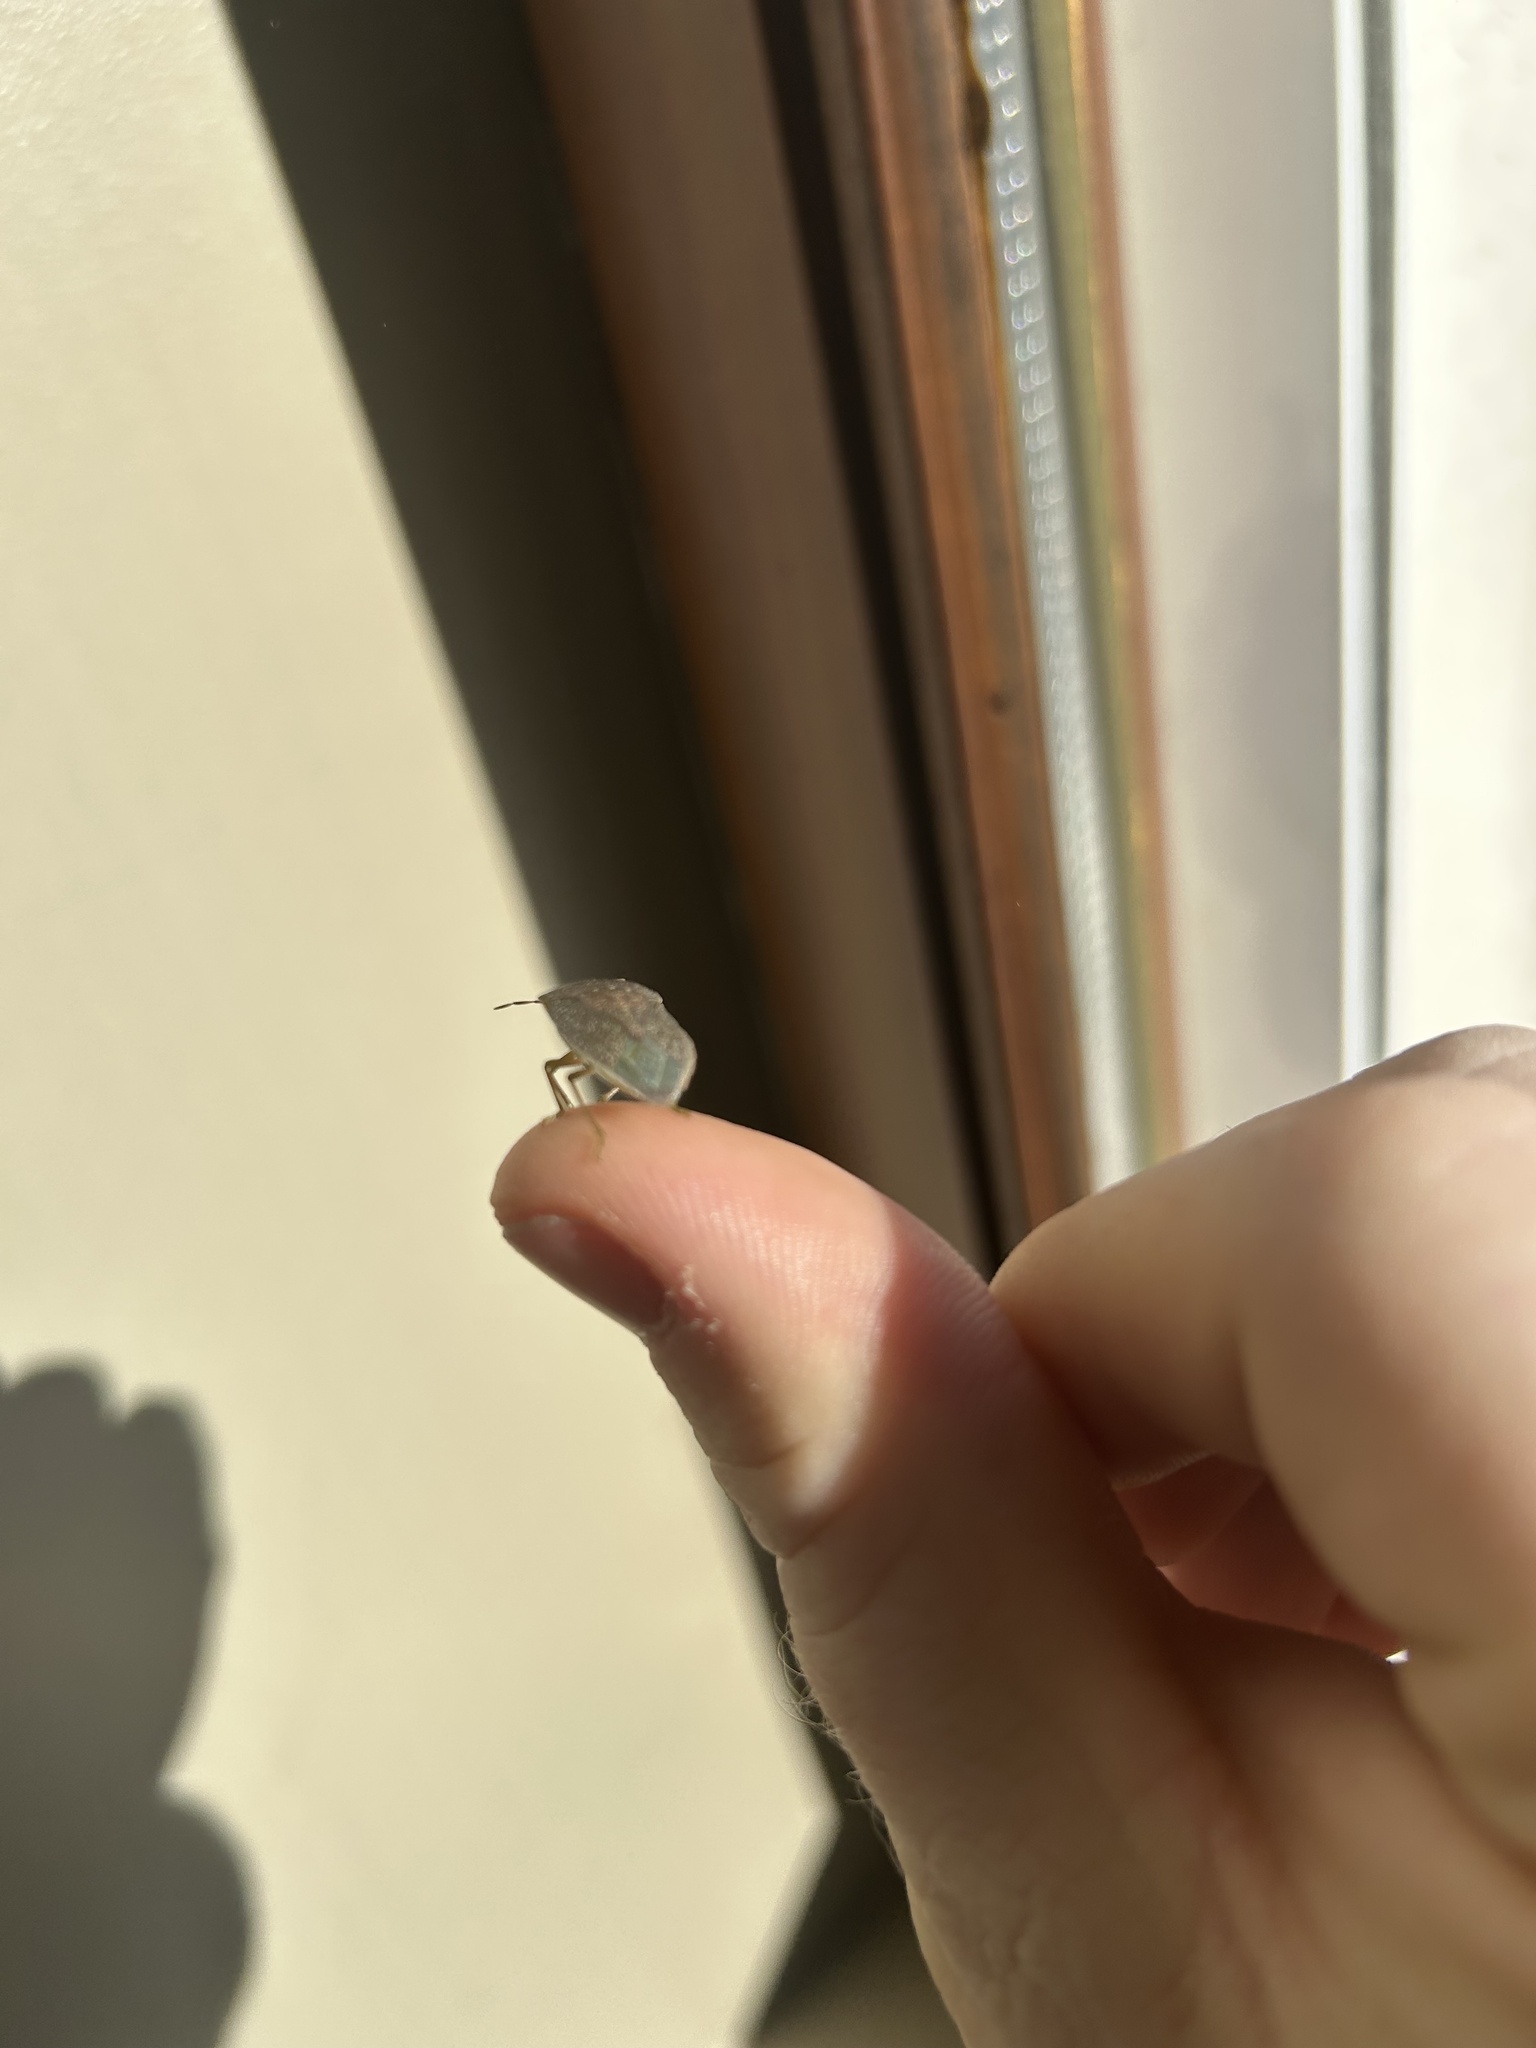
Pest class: stink_bug